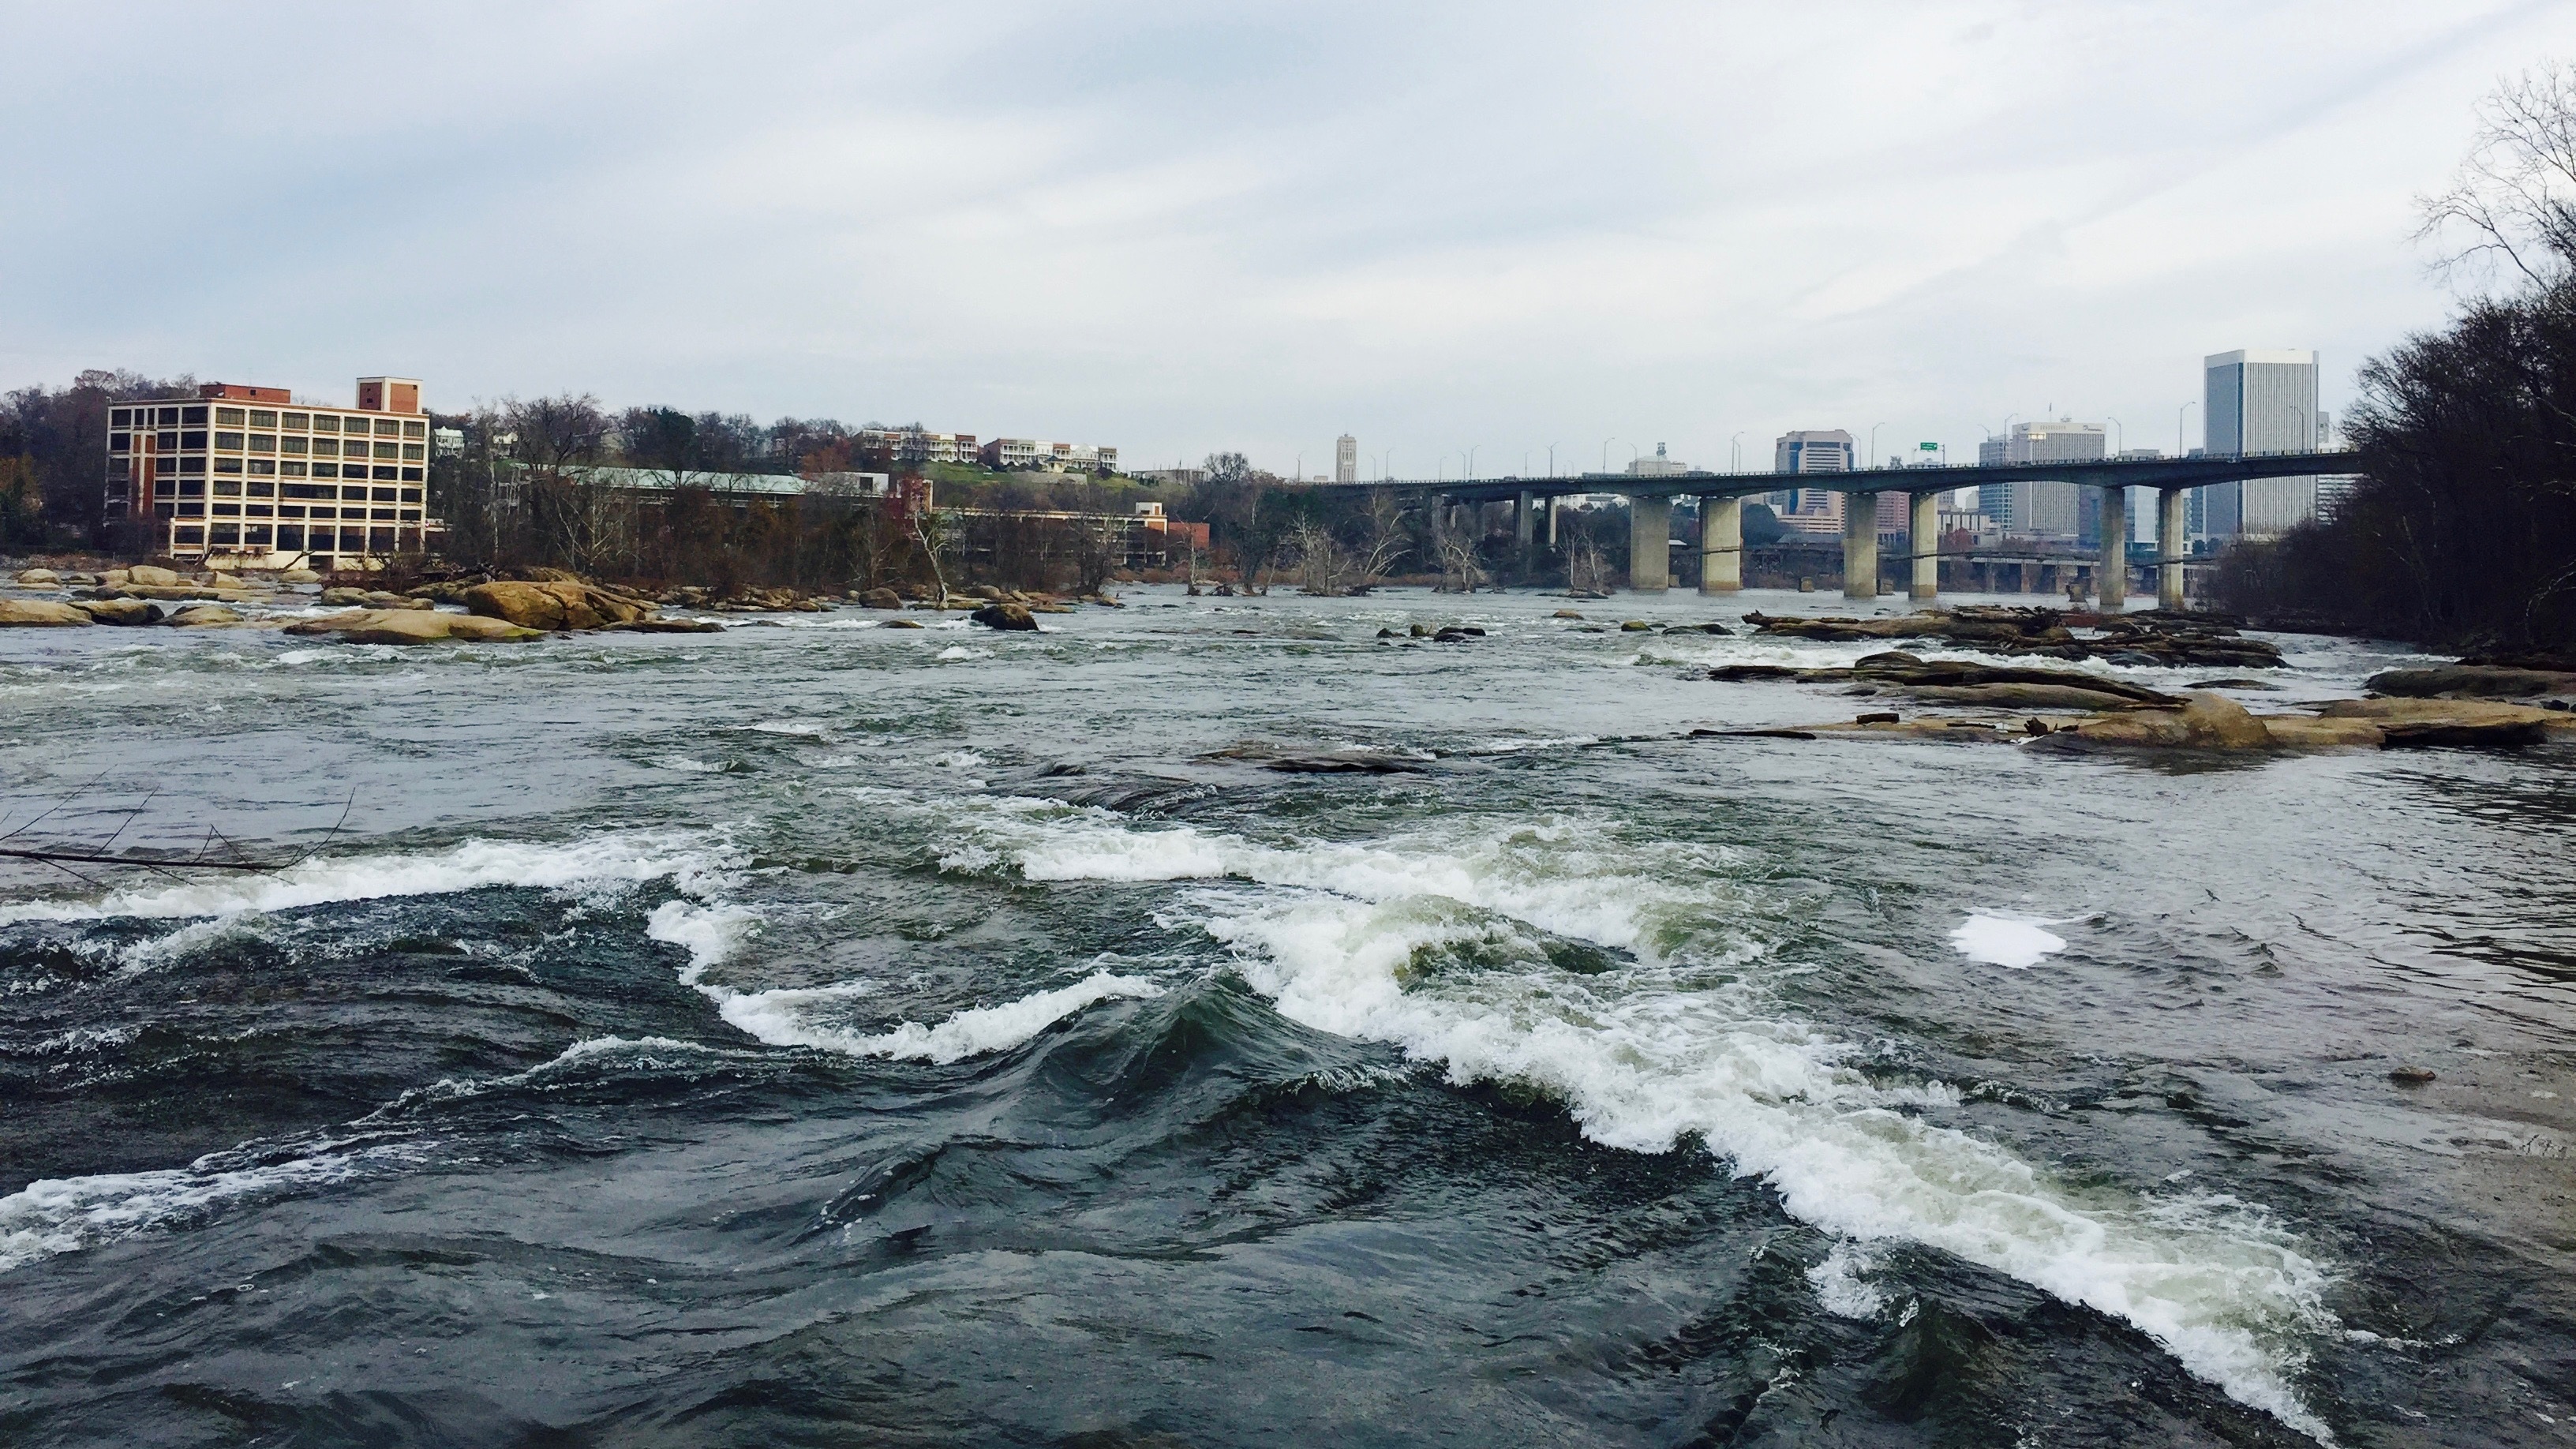
sea, coast, water, shore, wave, river, weather, rapid, waterway, geological phenomenon, wind wave